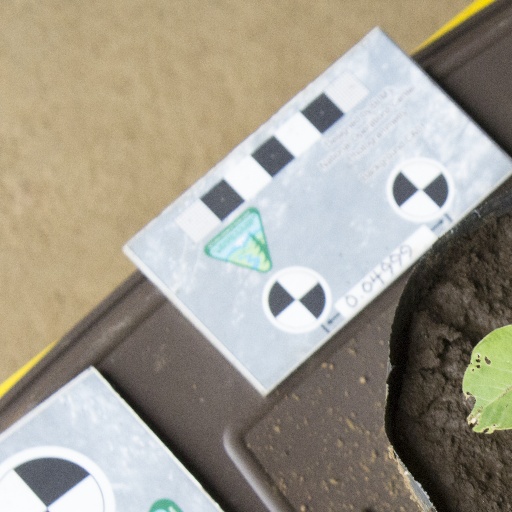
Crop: soybean